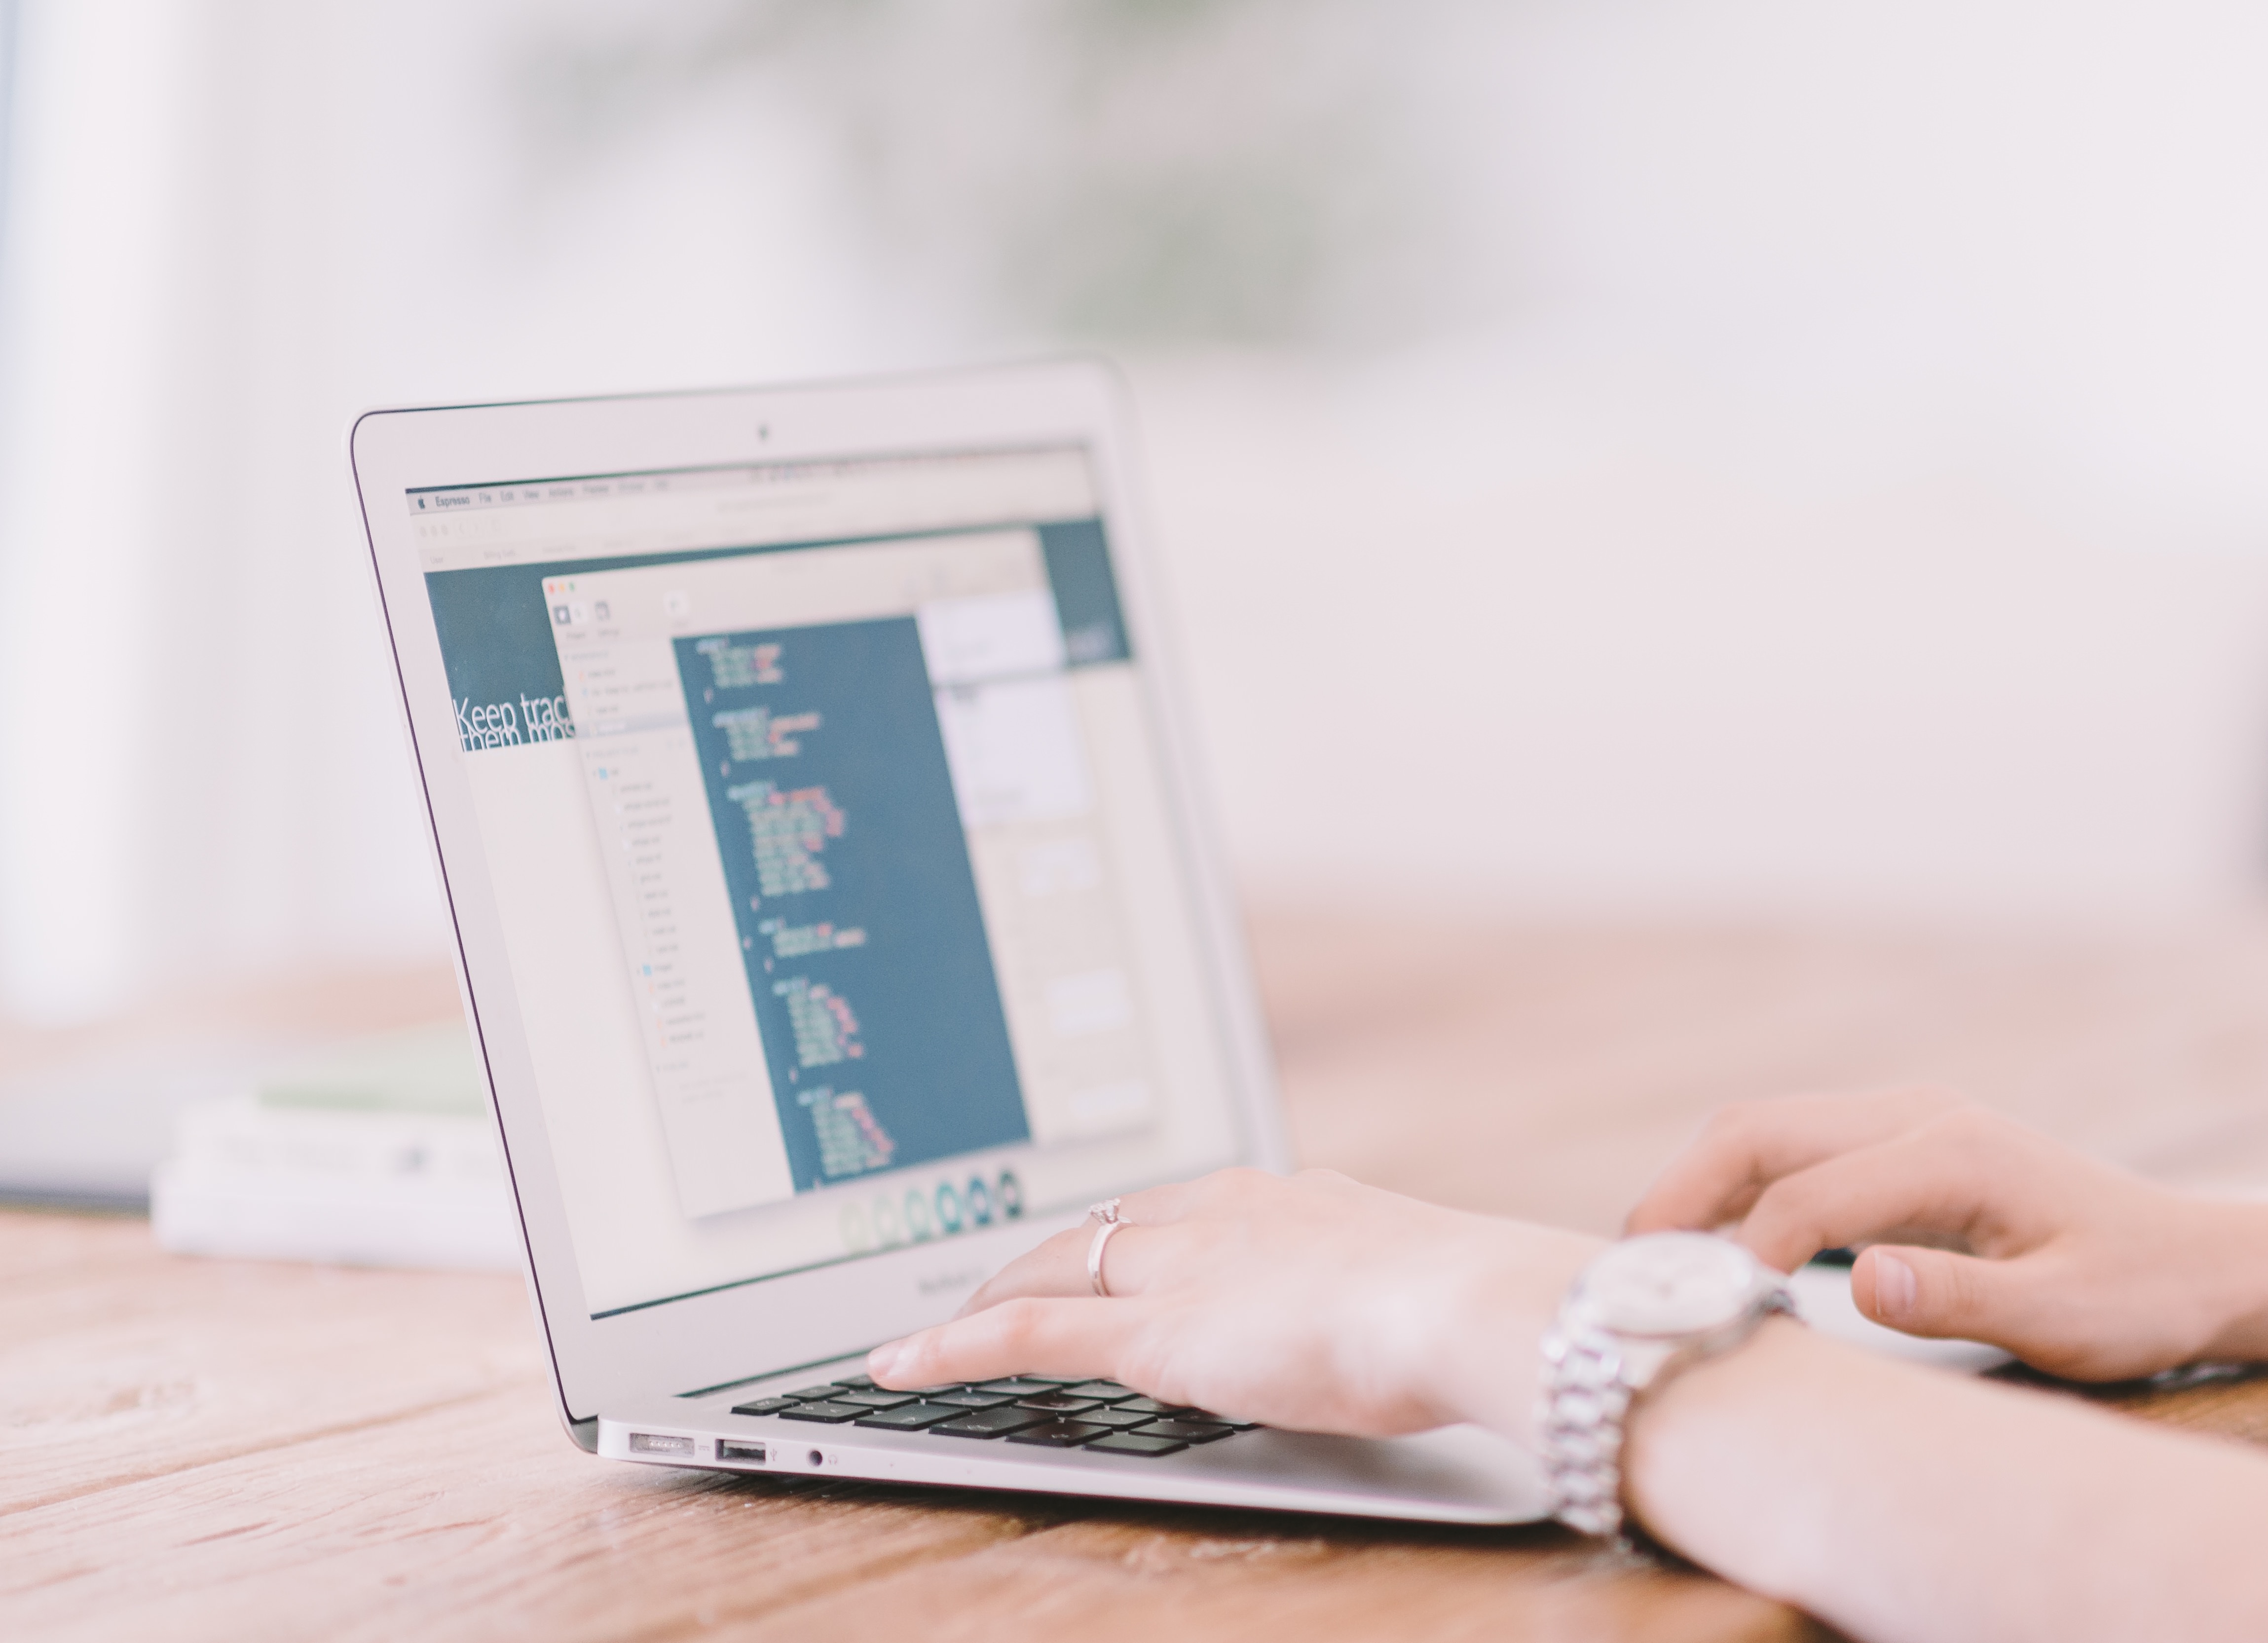
laptop, desk, computer, writing, hand, ring, brand, product, cash, skin, document